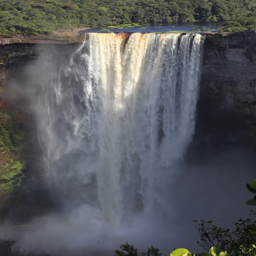
geographical feature category in the world